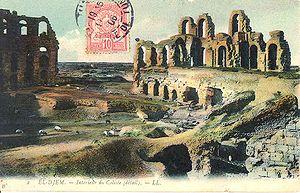
L'amphithéâtre d'El Jem, aussi appelé Colisée de Thysdrus, est un amphithéâtre romain situé dans l'actuelle ville tunisienne d'El Jem, l'antique Thysdrus de la province romaine d'Afrique.